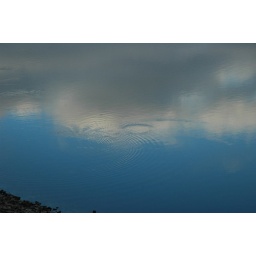
like fish in water